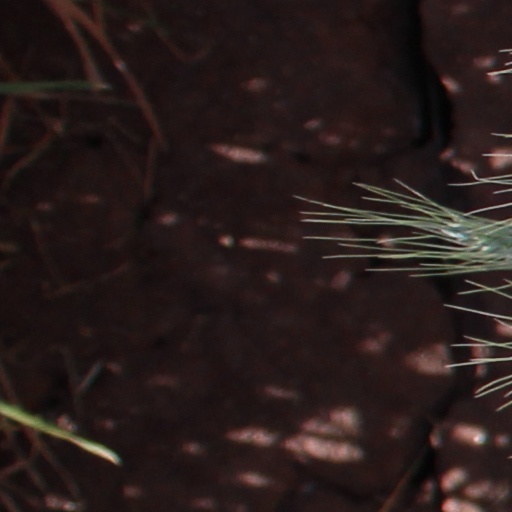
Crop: wheat